Berlin-Lichtenberg station

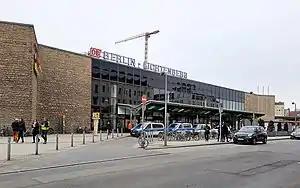
Entrance hall

Berlin-Lichtenberg is a railway station in Berlin, Germany. It is located on the Eastern Railway, Wriezen Railway and Berlin Frankfurter Allee–Berlin-Rummelsburg railway lines in the Lichtenberg district. The station is also part of the Berlin S-Bahn and U-Bahn ( line) network.